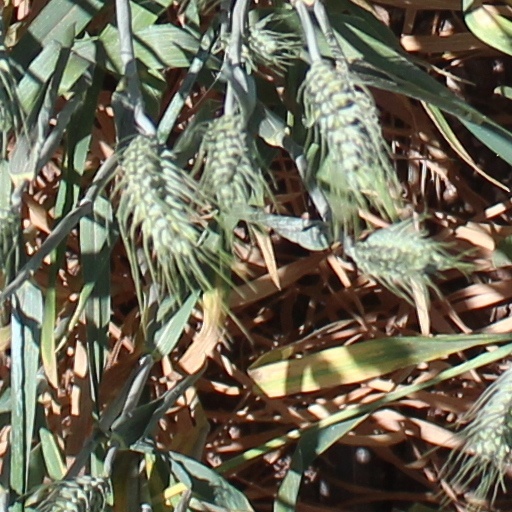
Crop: wheat